Emma Mundella

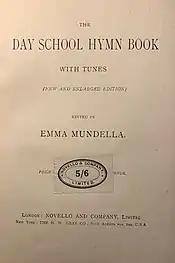
The title page of "The Day School Hymnbook"

Emma Mundella’s most important work, however, by which she will be remembered, is "The Day School Hymnbook" (Novello and Company, London, 1890). The first edition, published in 1890, contained 83 hymns. "The Musical Times" reported that it was remarkably well-received and reviewed and proved her to have the sort of skill in selecting words and music which would win the hearts of the young. Novello and Company requested her to enlarge the scope of her work and make the second issue much more comprehensive.